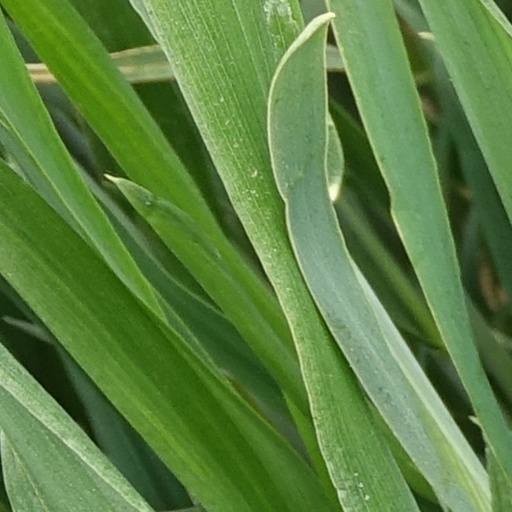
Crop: wheat